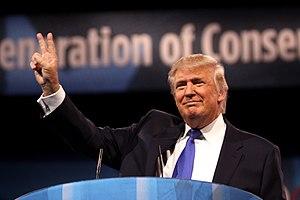
Donald John Trump, né le 14 juin 1946 à New York, est un homme d'affaires, animateur de télévision et homme d'État américain. Il est le 45ᵉ président des États-Unis, depuis le 20 janvier 2017.
Donald Trump, 45ᵉ président des États-Unis depuis le 20 janvier 2017, s'est exprimé sur de nombreux sujets de manière souvent très polémique. Considéré comme une personnalité politique très atypique aux États-Unis, il se présente lui-même comme un « républicain conservateur », mais ses positions divergent souvent des figures conservatrices traditionnelles du Parti républicain. Il dit être « totalement flexible sur beaucoup, beaucoup de sujets », et revendique sa capacité à être « imprévisible », ce qui le conduit régulièrement à changer de position.